Al-Khaldi

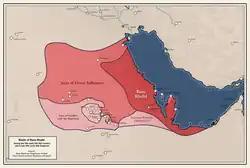
Territorial dominance of the Khalidi Emirate

In 1670 they proclaimed their rule over the region. Ibn Ghurayr made his capital in Al-Mubarraz near Al-Ahsa, where remnants of his castle stand today. According to Arabian folklore, one chief of the Bani Khalid attempted to protect the prized desert bustard (Habari) from extinction by prohibiting the bedouin in his realm from poaching the bird's eggs, earning the tribe the appellation of "protectors of the eggs of the Habari", an allusion to the chief's absolute supremacy over his realm.